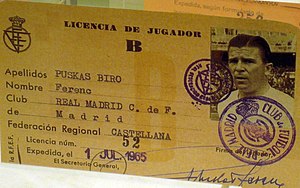
Ferenc Puskás
Ferenc Puskass spillerlicens
Ferenc Puskás var en ungarsk fodboldspiller og træner og anses som en af de største fodboldspillere gennem tiden. I sin rolle som angriber scorede han 84 mål i 85 landskampe for Ungarn og 514 mål i 529 kampe i de ungarske og spanske ligaer.